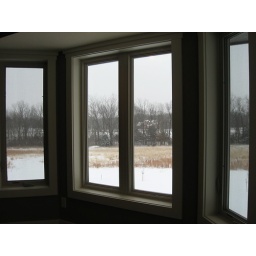
Bay window in master bedroom